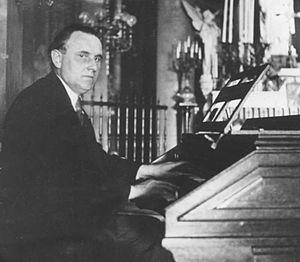
Edouard Devernay à la tribune de Notre-Dame des Victoires de Trouville sur Mer
Édouard Devernay, né le 8 novembre 1889 à Roubaix et mort le 5 juillet 1952 à Trouville-sur-Mer, est un musicien français, compositeur et organiste titulaire des Grandes Orgues de Notre-Dame des Victoires à Trouville.